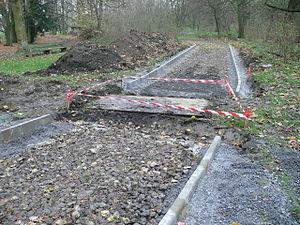
Les lombriducs sont des écoducs légers et spécialisés construits pour permettre la continuité du passage des vers de terre et d'autres invertébrés, afin que ces derniers puissent plus facilement circuler et échanger leurs gènes sur des parcelles fragmentées par des routes ou chemins imperméables et/ou damés. Ils jouent le rôle de petits corridors biologiques.